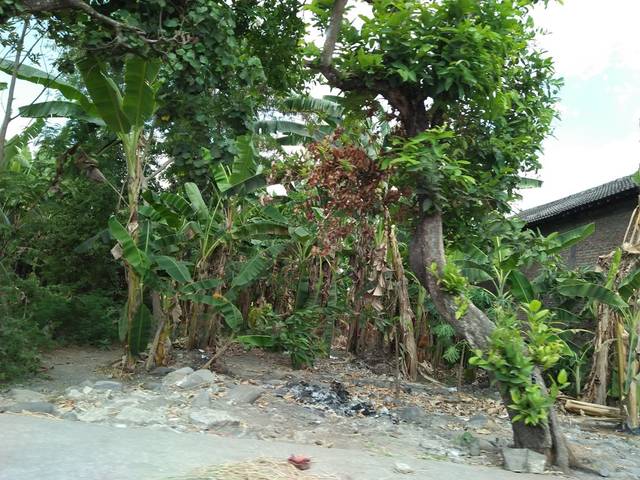
Region: Indonesia
Coordinates: -7.861, 110.34